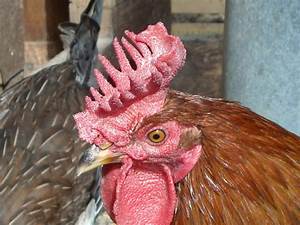
Label: chicken